Marine Corps Marathon

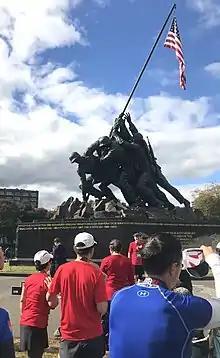
The Marine Corps War Memorial in Arlington Ridge Park at the 2018 MCM finish area

Runners celebrate MCM and MCM10K finishes in the post-event Finish Festival located in Rosslyn, Virginia. Runners, spectators, and the community are welcome to enjoy food, including a Restaurant Row that includes several Rosslyn eateries, live music, sponsor displays, entertainment and giveaways.